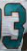
Number: 3